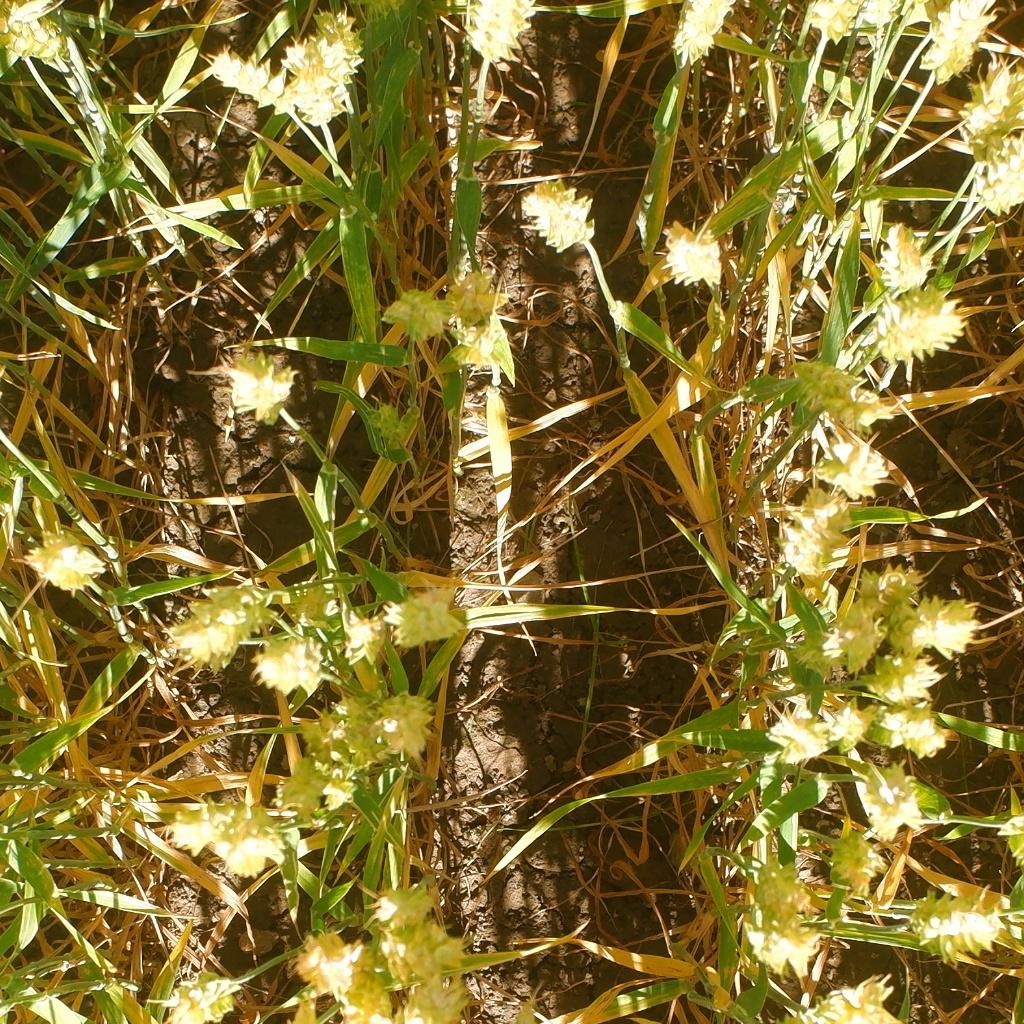
Country: Norway
Location: NMBU
Wheat development stage: Ripening